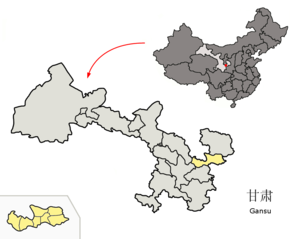
Pingliang
Pingliang i Gansu
Pingliang er et bypræfektur i den kinesiske provins Gansu.